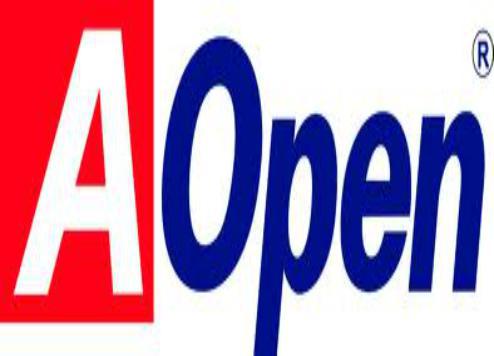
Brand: Aopen
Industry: Electronic